The Pit (1981 film)

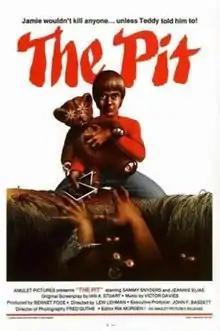
Canadian Theatrical Poster

The Pit (also known as Teddy) is a 1981 Canadian horror film starring Sammy Snyders and Jeannie Elias. Although it is a Canadian production, it was actually filmed in Beaver Dam, Wisconsin. The pit itself was filmed in Waupun, Wisconsin.